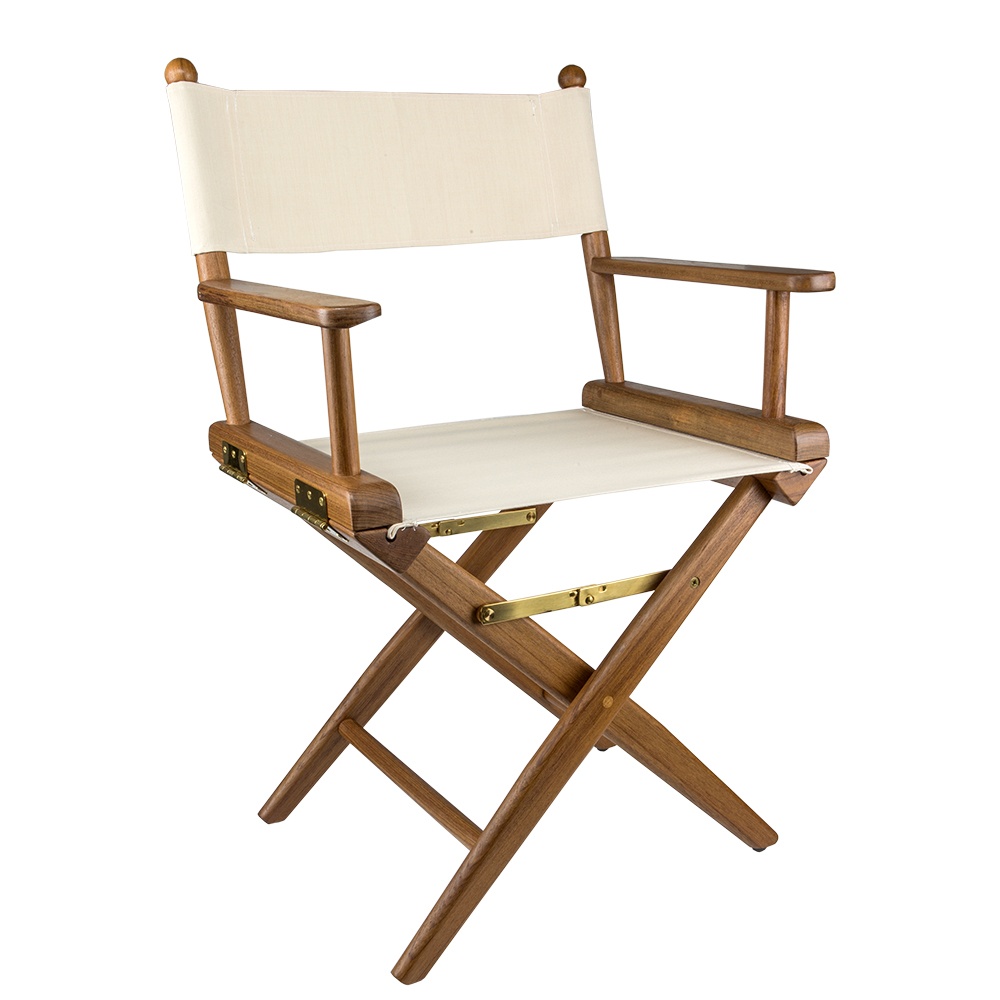
Whitecap Directors Chair w/Natural Seat Covers - Teak [60044]
Director's Chair with Natural Seat Covers - Teak Features: Director's chair with Natural seat covers Solid brass hardware 18" high from floor to seat 100% Acrylic Sunbrella seat covers Folds for easy storage Oiled finish
Brand: Whitecap
Category: Business & Industrial > Film & Television > Film & Television Set Pieces > Furniture Set Pieces